BBC Micro expansion unit

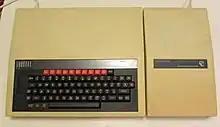
The BBC with Teletext Adaptor on the right.

The 6502 Second Processor (using a 6502C) was clocked at 3 MHz, a full 50% faster than the 6502 inside a BBC Model B, and also had 64 KB of RAM, of which typically 30–44 KB was free for application data (compared to as little as 8.5 KB on an unexpanded Model B in graphics mode, or only 5.75 KB with the disc interface). A version of BBC BASIC II, called Hi-BASIC, was delivered on ROM with this processor together with a DNFS ROM containing the latest versions of the Disc Filing System (DFS) and Econet network filing system (NFS). The product was launched with a price of £199.